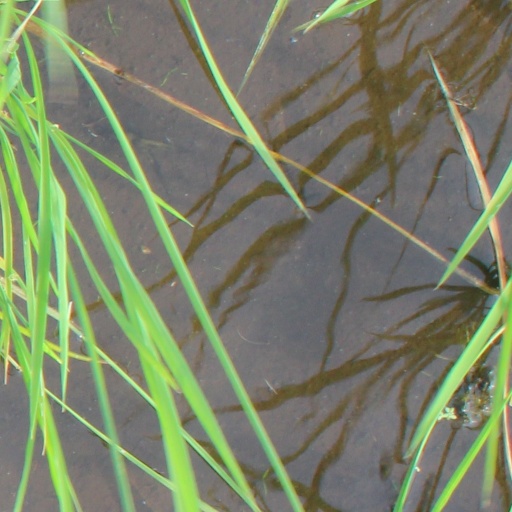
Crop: rice